Grand Duchess Maria Pavlovna of Russia (1890–1958)

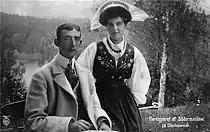
The Duke and Duchess of Södermanland. Maria Pavlovna is wearing a traditional Swedish dress.

After a honeymoon in Germany, Italy and France, the newlyweds went to Sweden, where an official ceremonial reception awaited them with the state flags of Russia and Sweden waving in Stockholm. In the beginning, the marriage looked successful. The couple set up their home in the Swedish countryside in the province of Södermanland. They spent the summer there, returning in October to Stockholm. Maria added Swedish to the other five languages she spoke, and she became popular in her new country. The Swedes felt she worked harder than her husband did. She was well liked by her father-in-law Gustaf V, who appreciated her "effervescence, charm, and unconventionality." Maria Pavlovna, known in Sweden as the Duchess of Södermanland, was pregnant by the fall, but she quickly realized that she had little in common with her husband. Their relationship was cold. She had little interest in him and he in her. The couple's only child was born on 8 May 1909. He was Prince Lennart, Duke of Småland, later Count of Wisborg (1909–2004)